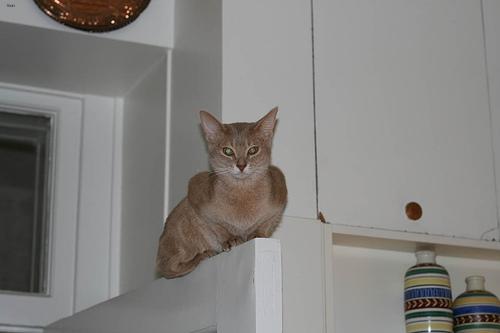
Breed: Abyssinian